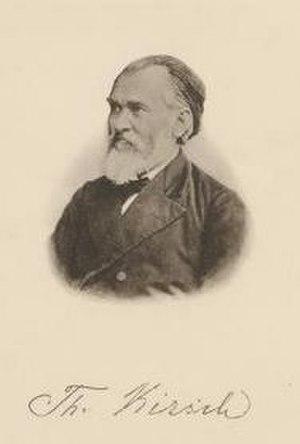
Theodor Franz Wilhelm Kirsch, né le 29 septembre 1818 à Düben, près de Torgau, et mort le 8 juillet 1889 à Dresde, est un entomologiste allemand de Saxe, spécialiste des coléoptères.